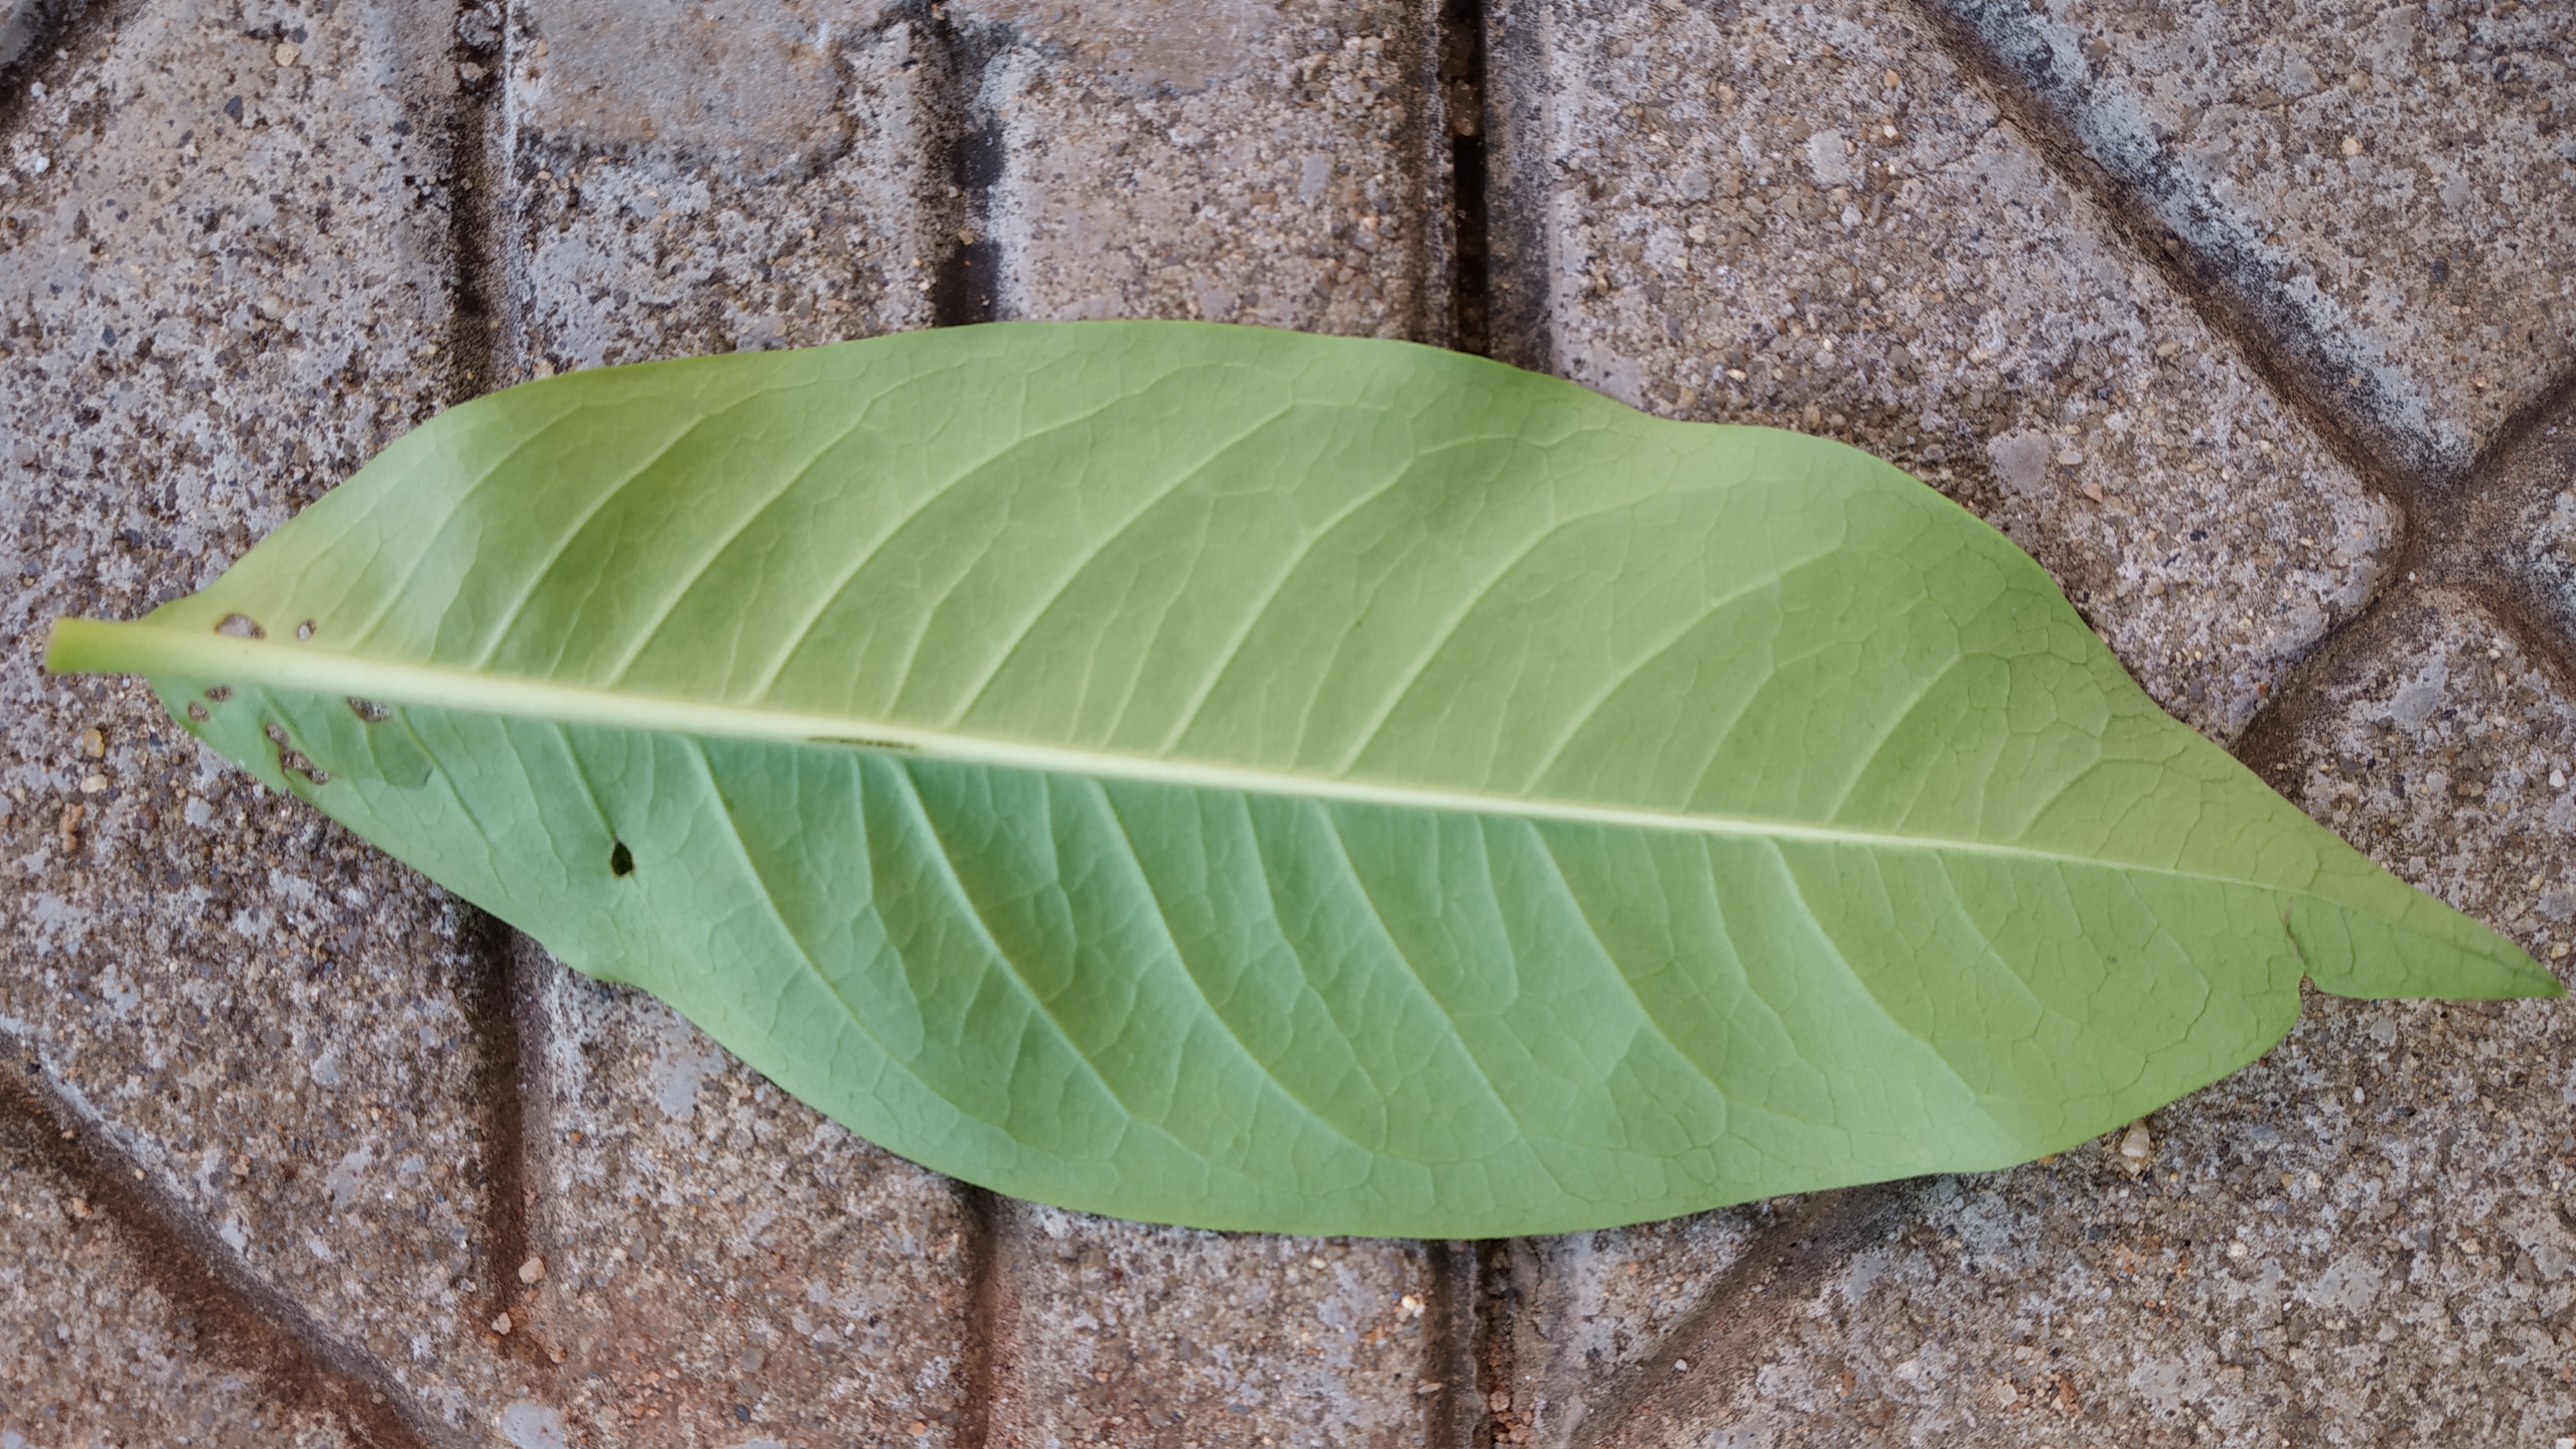
Plant: kepala